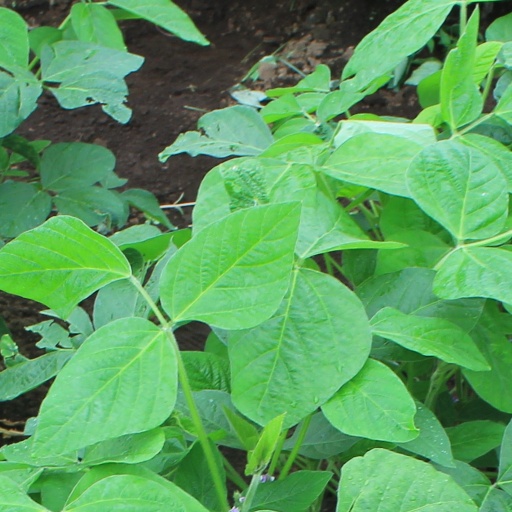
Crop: soybean